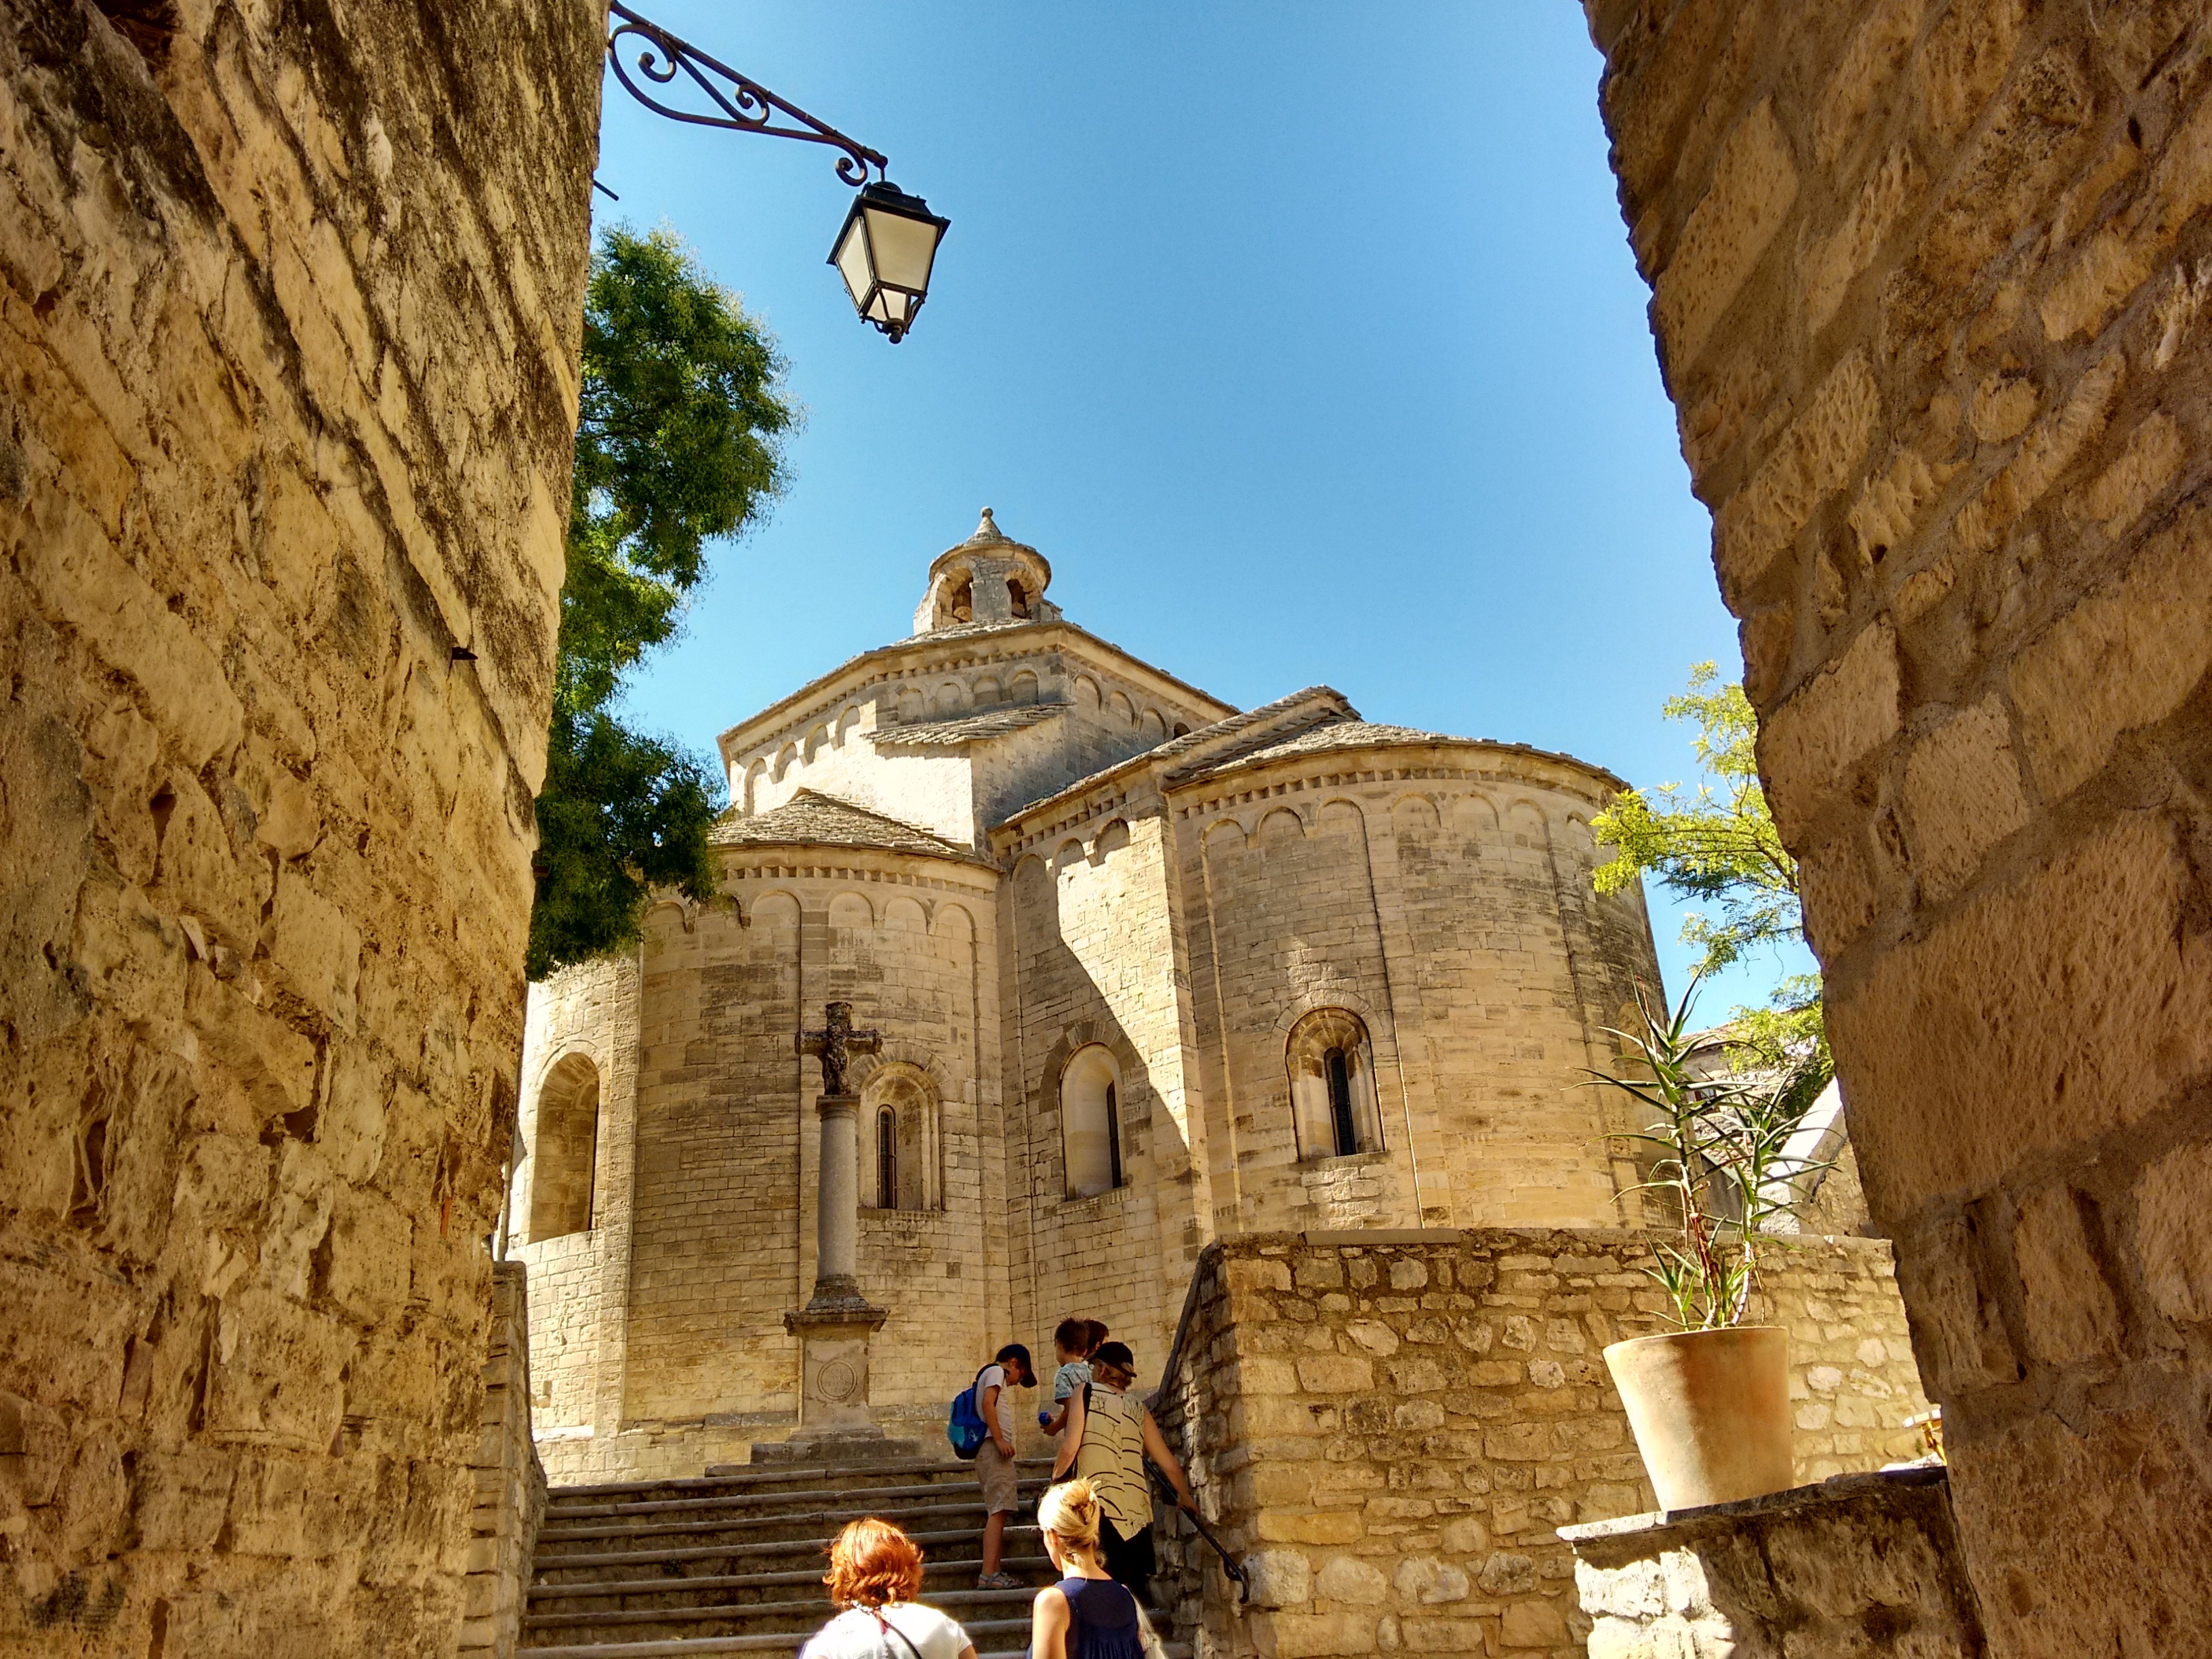
architecture, town, building, travel, village, arch, landmark, church, tourism, place of worship, temple, ruins, monastery, history, middle ages, unesco world heritage site, historic site, ancient history